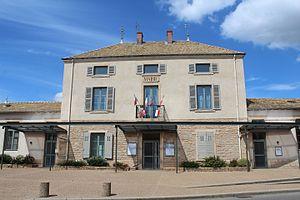
Mairie de la commune de Cormoranche-sur-Saône.
Cormoranche-sur-Saône est une commune française, située dans le département de l'Ain en région Auvergne-Rhône-Alpes. Le territoire, bordé par la Saône, accueille la base de loisirs du lac de Cormoranche.